Love Me Forever or Never

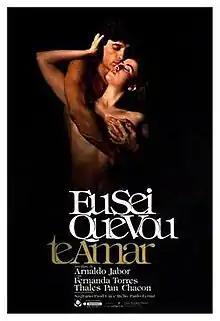
Theatrical release poster

Love Me Forever or Never is a 1986 Brazilian drama film directed by Arnaldo Jabor. The film stars Fernanda Torres and .